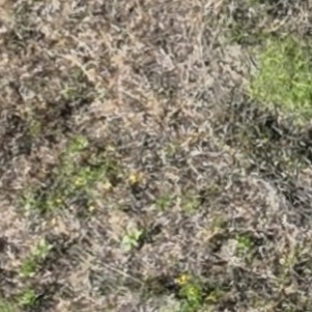
Month: july